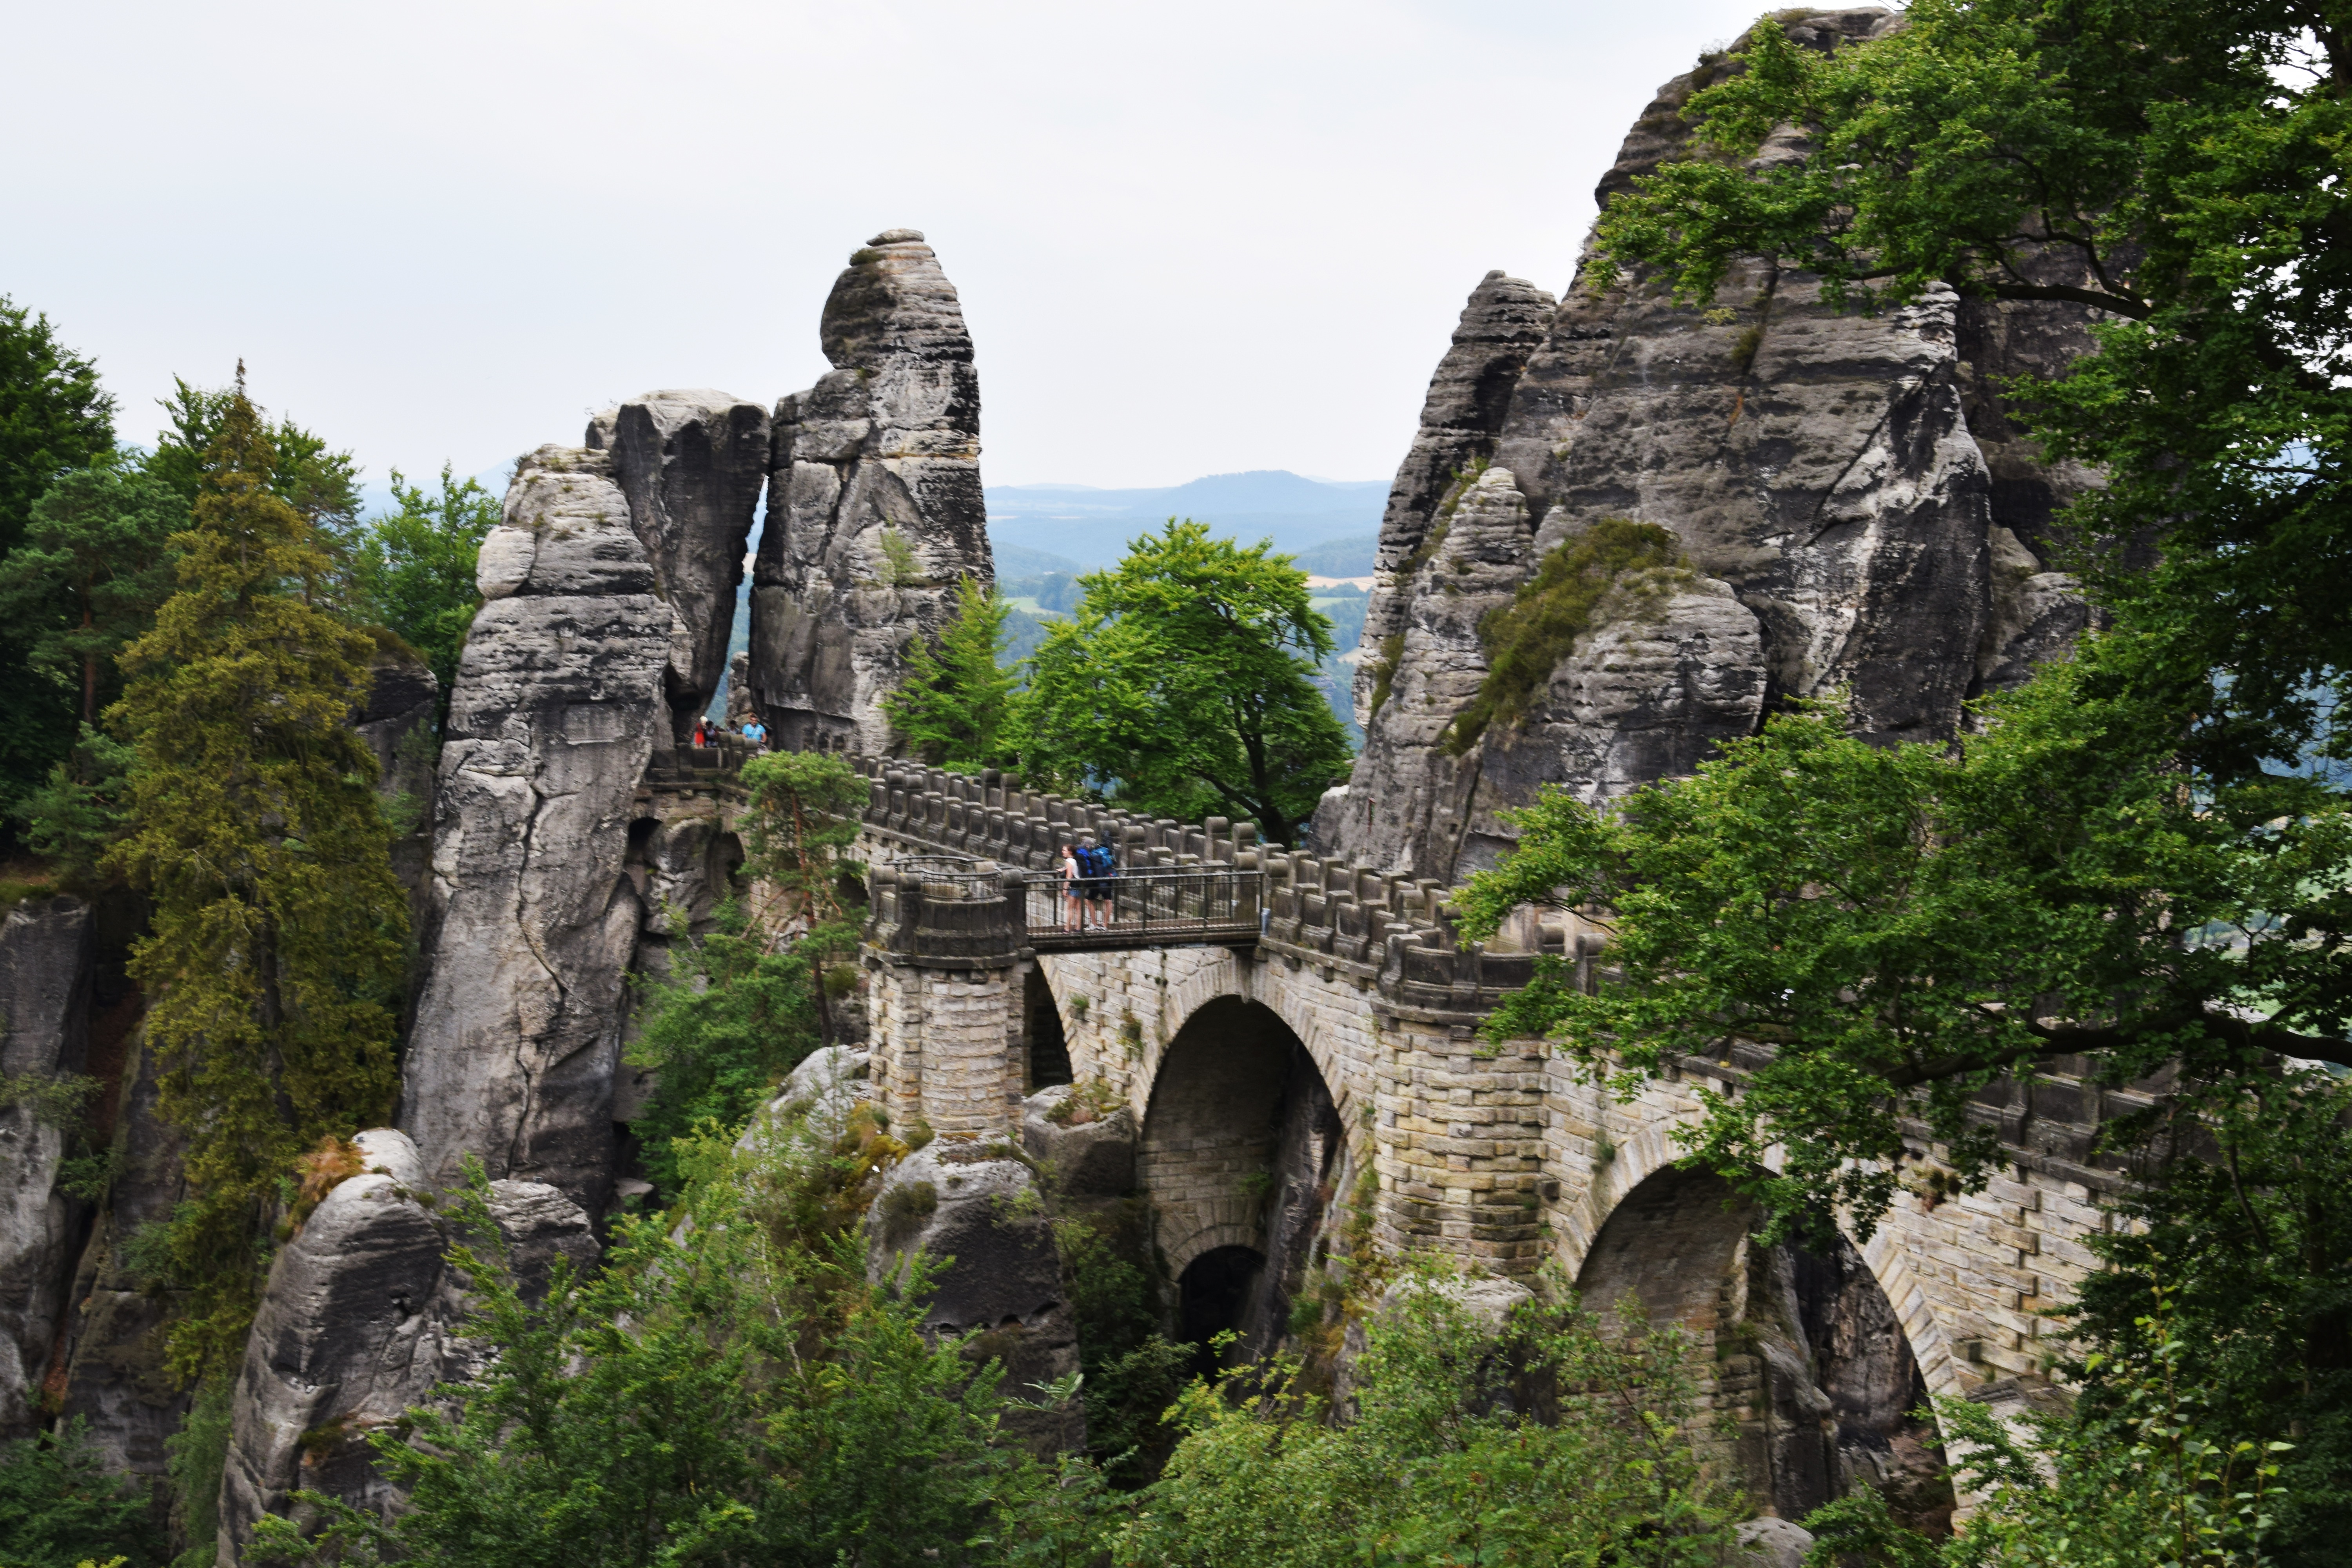
rock, building, castle, landmark, tourism, place of worship, temple, ruins, monastery, abbey, tours, archaeological site, unesco world heritage site, historic site, ancient history